Klaus Fischer

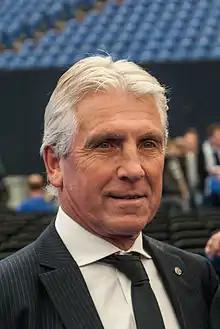
Fischer in 2013

Klaus Fischer (born 27 December 1949) is a German former professional footballer and coach. He was a key player on the West Germany national team that lost the 1982 World Cup final to Italy. As a forward, he was noted for his bicycle kicks, and scored a spectacular overhead kick equalizer in extra-time of a 1982 World Cup semi-final against France.